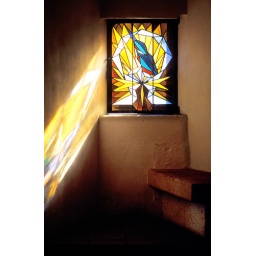
Stained glass window in tower at entrance to Charles bridge. Prague, Czech Rep.